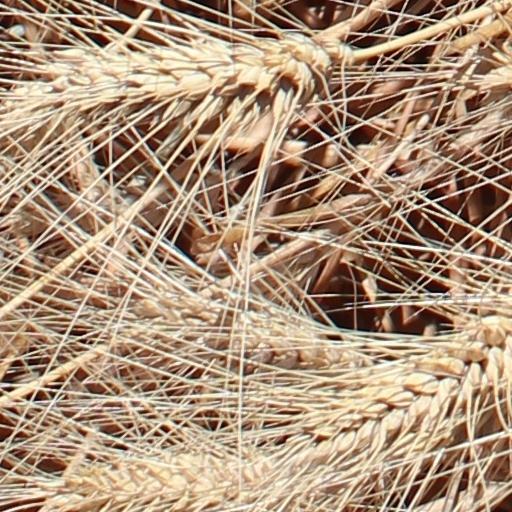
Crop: wheat